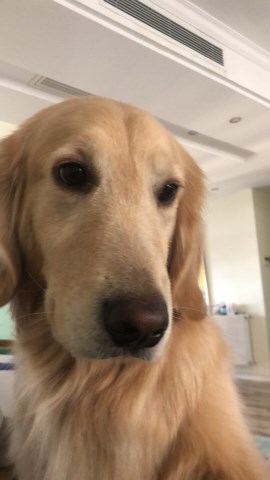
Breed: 5355-n000126-golden_retriever